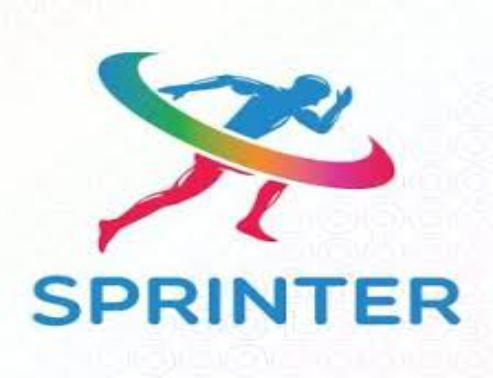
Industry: Sports